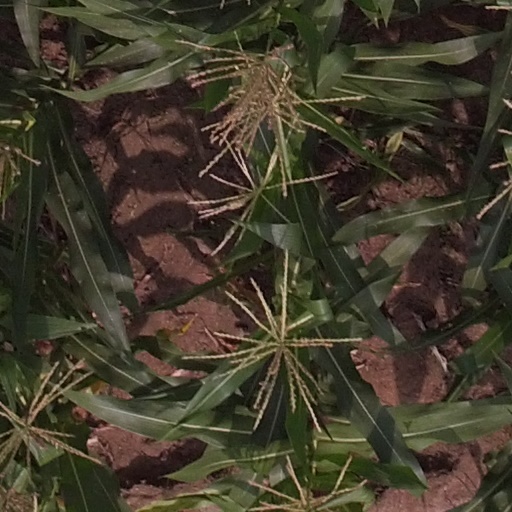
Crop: maize; corn